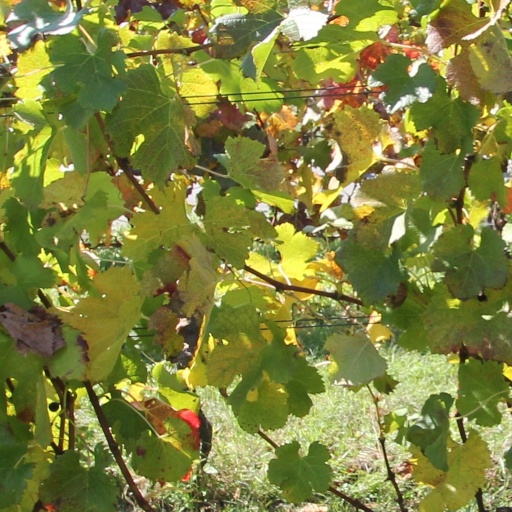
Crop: grape